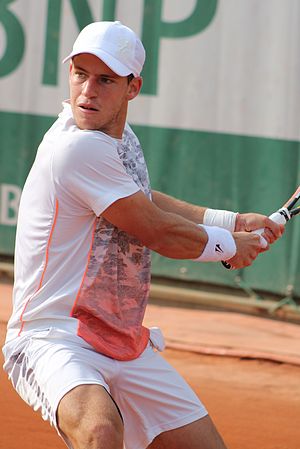
Diego Schwartzman
Diego Schwartzman er en professionel mandlig tennisspiller fra Argentina.